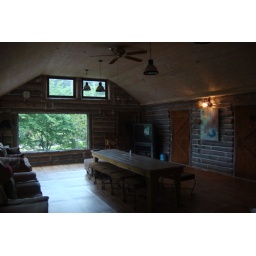
Wooden house in the mountain